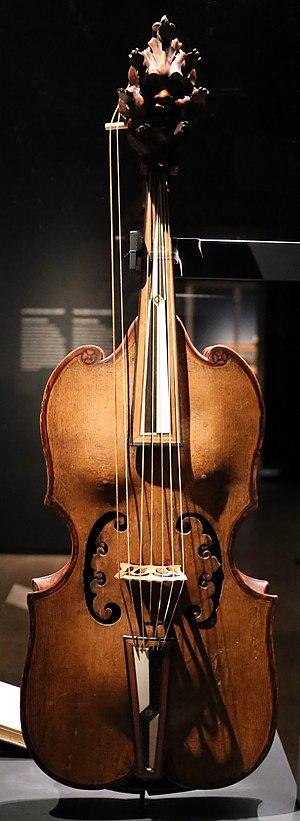
Les Anges musiciens désignent deux tableaux réalisés à la fin du xvᵉ siècle afin d'encadrer celui de La Vierge aux rochers de Léonard de Vinci. Ils ont pour fonction d'orner les panneaux latéraux du retable de l'Immaculée Conception, créé pour la décoration d'une chapelle de l'église Saint-François-Majeur de Milan. Séparés tout à la fin du XVIIIᵉ siècle de leur retable d'origine, ils sont conservés depuis 1898 à la National Gallery à Londres.